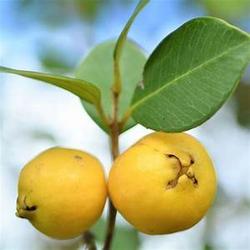
Label: Guava